Propane, butane, and LPG container valve connections

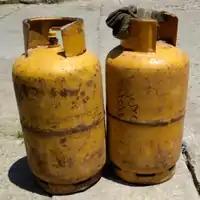
LPG distribution in Colombia.

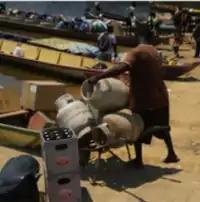
LPG distribution in Suriname.

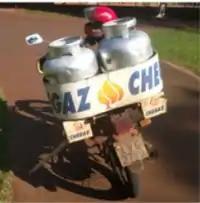
LPG distribution in Brazil.

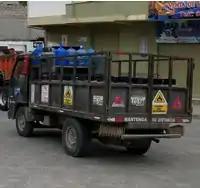
LPG distribution in Ecuador.

Several types of valve connections for propane, butane, and LPG containers exist for transport and storage, sometimes with overlapping usage and applications, and there are major differences in usage between different countries. Even within a single country more than one type can be in use for a specific application. This requires adequate tooling and adapters for replenishment in multiple countries. For example for overlanders and users of autogas traveling with a container originating in one country to other parts of the world this is a major concern. This article describes existing standards and the standards in use for a number of countries. For disposable containers the availability per country is described. Filling stations may be able and allowed to fill foreign containers if adequate adapters are available. Adapters are provided by, amongst others, camping stores. The iOverlander database maintained by travelers, My LPG and the Facebook group "Cooking Gas Around the World" provide more information about individual sources per country. Much general information about global LPG use and standardization is available from the World LPG Association and the AEGPL